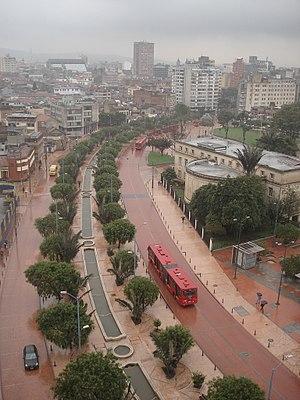
Bogota, anciennement Santa Fe de Bogotá Distrito Capital, est la capitale de la Colombie et également celle du département de Cundinamarca. Elle a été fondée le 6 août 1538 par le conquistador espagnol Gonzalo Jiménez de Quesada. Suivant l’organisation d’un district capital unitaire et décentralisé, Bogota jouit d'une autonomie lui permettant la gestion de ses intérêts dans les limites imposées par la Constitution et la loi. Composée de 20 districts, elle est la métropole incontestée du pays aux points de vue administratif, économique et politique.